Sindre Marøy

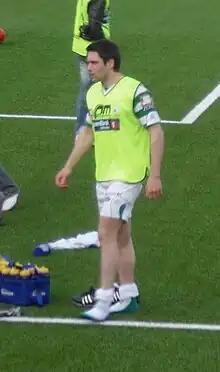
Sindre Marøy

Sindre Marøy (born 9 June 1982) is a Norwegian former professional footballer who played as a forward.